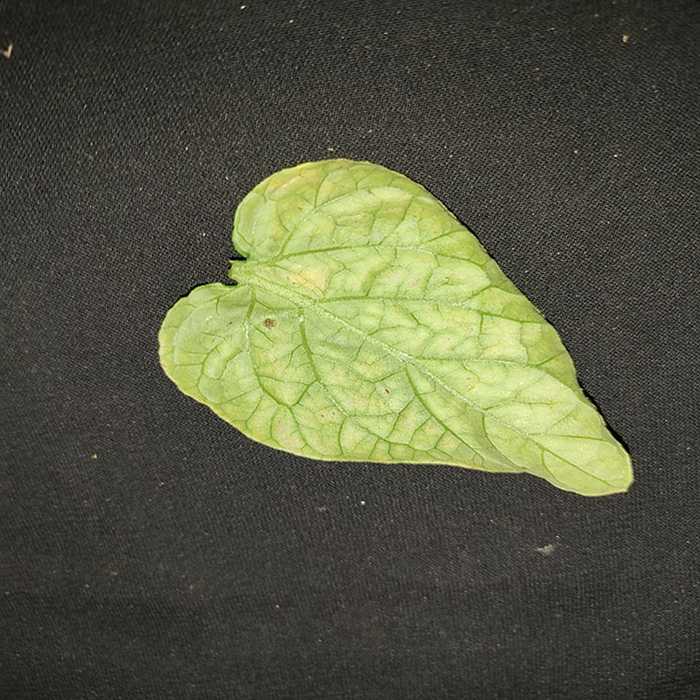
Plant: Tomato
Label: Tomato spotted wilt